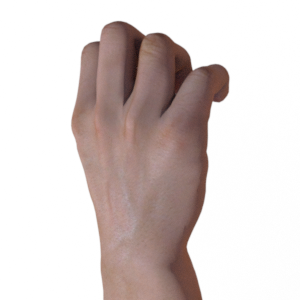
Label: rock